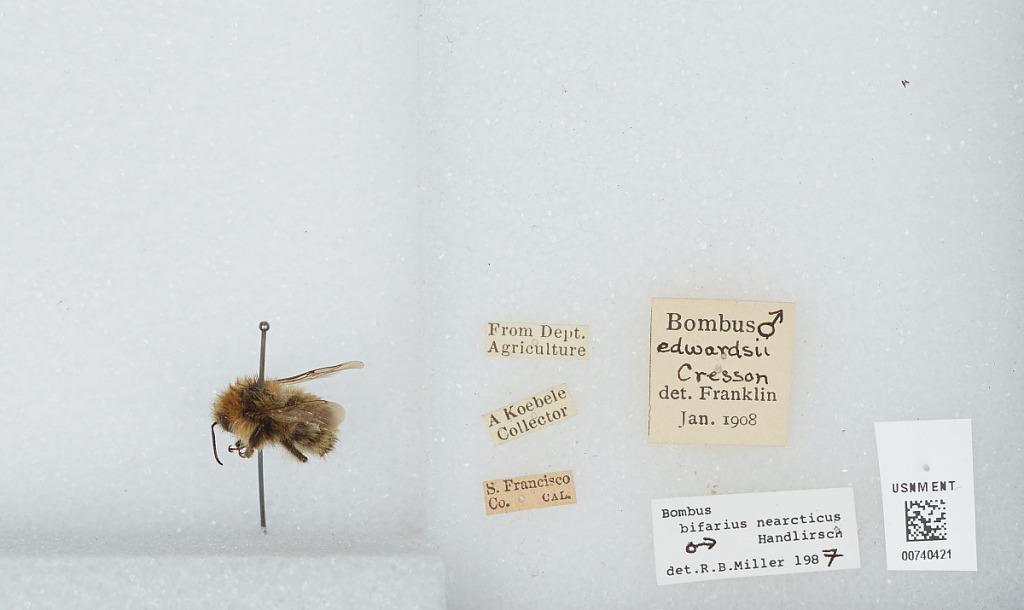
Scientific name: Bombus (Pyrobombus) bifarius Cresson
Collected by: A. Koebele
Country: United States
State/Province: California
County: San Francisco
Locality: San Francisco
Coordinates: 37.78, -122.42
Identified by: Miller, R. B.